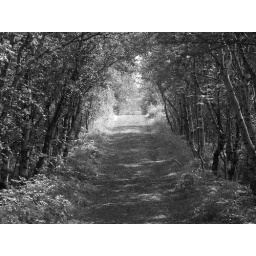
A simple road in a forest